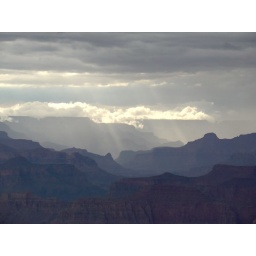
Sun breaking through and low cloud spilling over the canyon rim.